Gaurav Tiwari

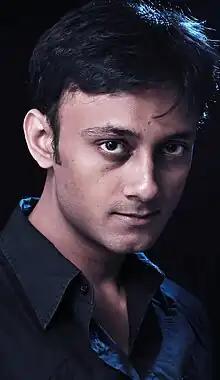
Tiwari in 2011

Gaurav Tiwari (2 September 1984 – 7 July 2016) was an Indian paranormal investigator, UFO field investigator and ParaNexus representative in India who appeared on television shows such as MTV Girl's Night Out with Rannvijay Singh, "Haunted Weekends" with Sunny Leone, Aaj Tak, Live India, News 24, Star TV, Zee TV, , Syfy's '', and Sony TV's Bhoot Aaya. Tiwari was also a guest on paranormal radio shows and CEO and Founder of the Indian Paranormal Society.